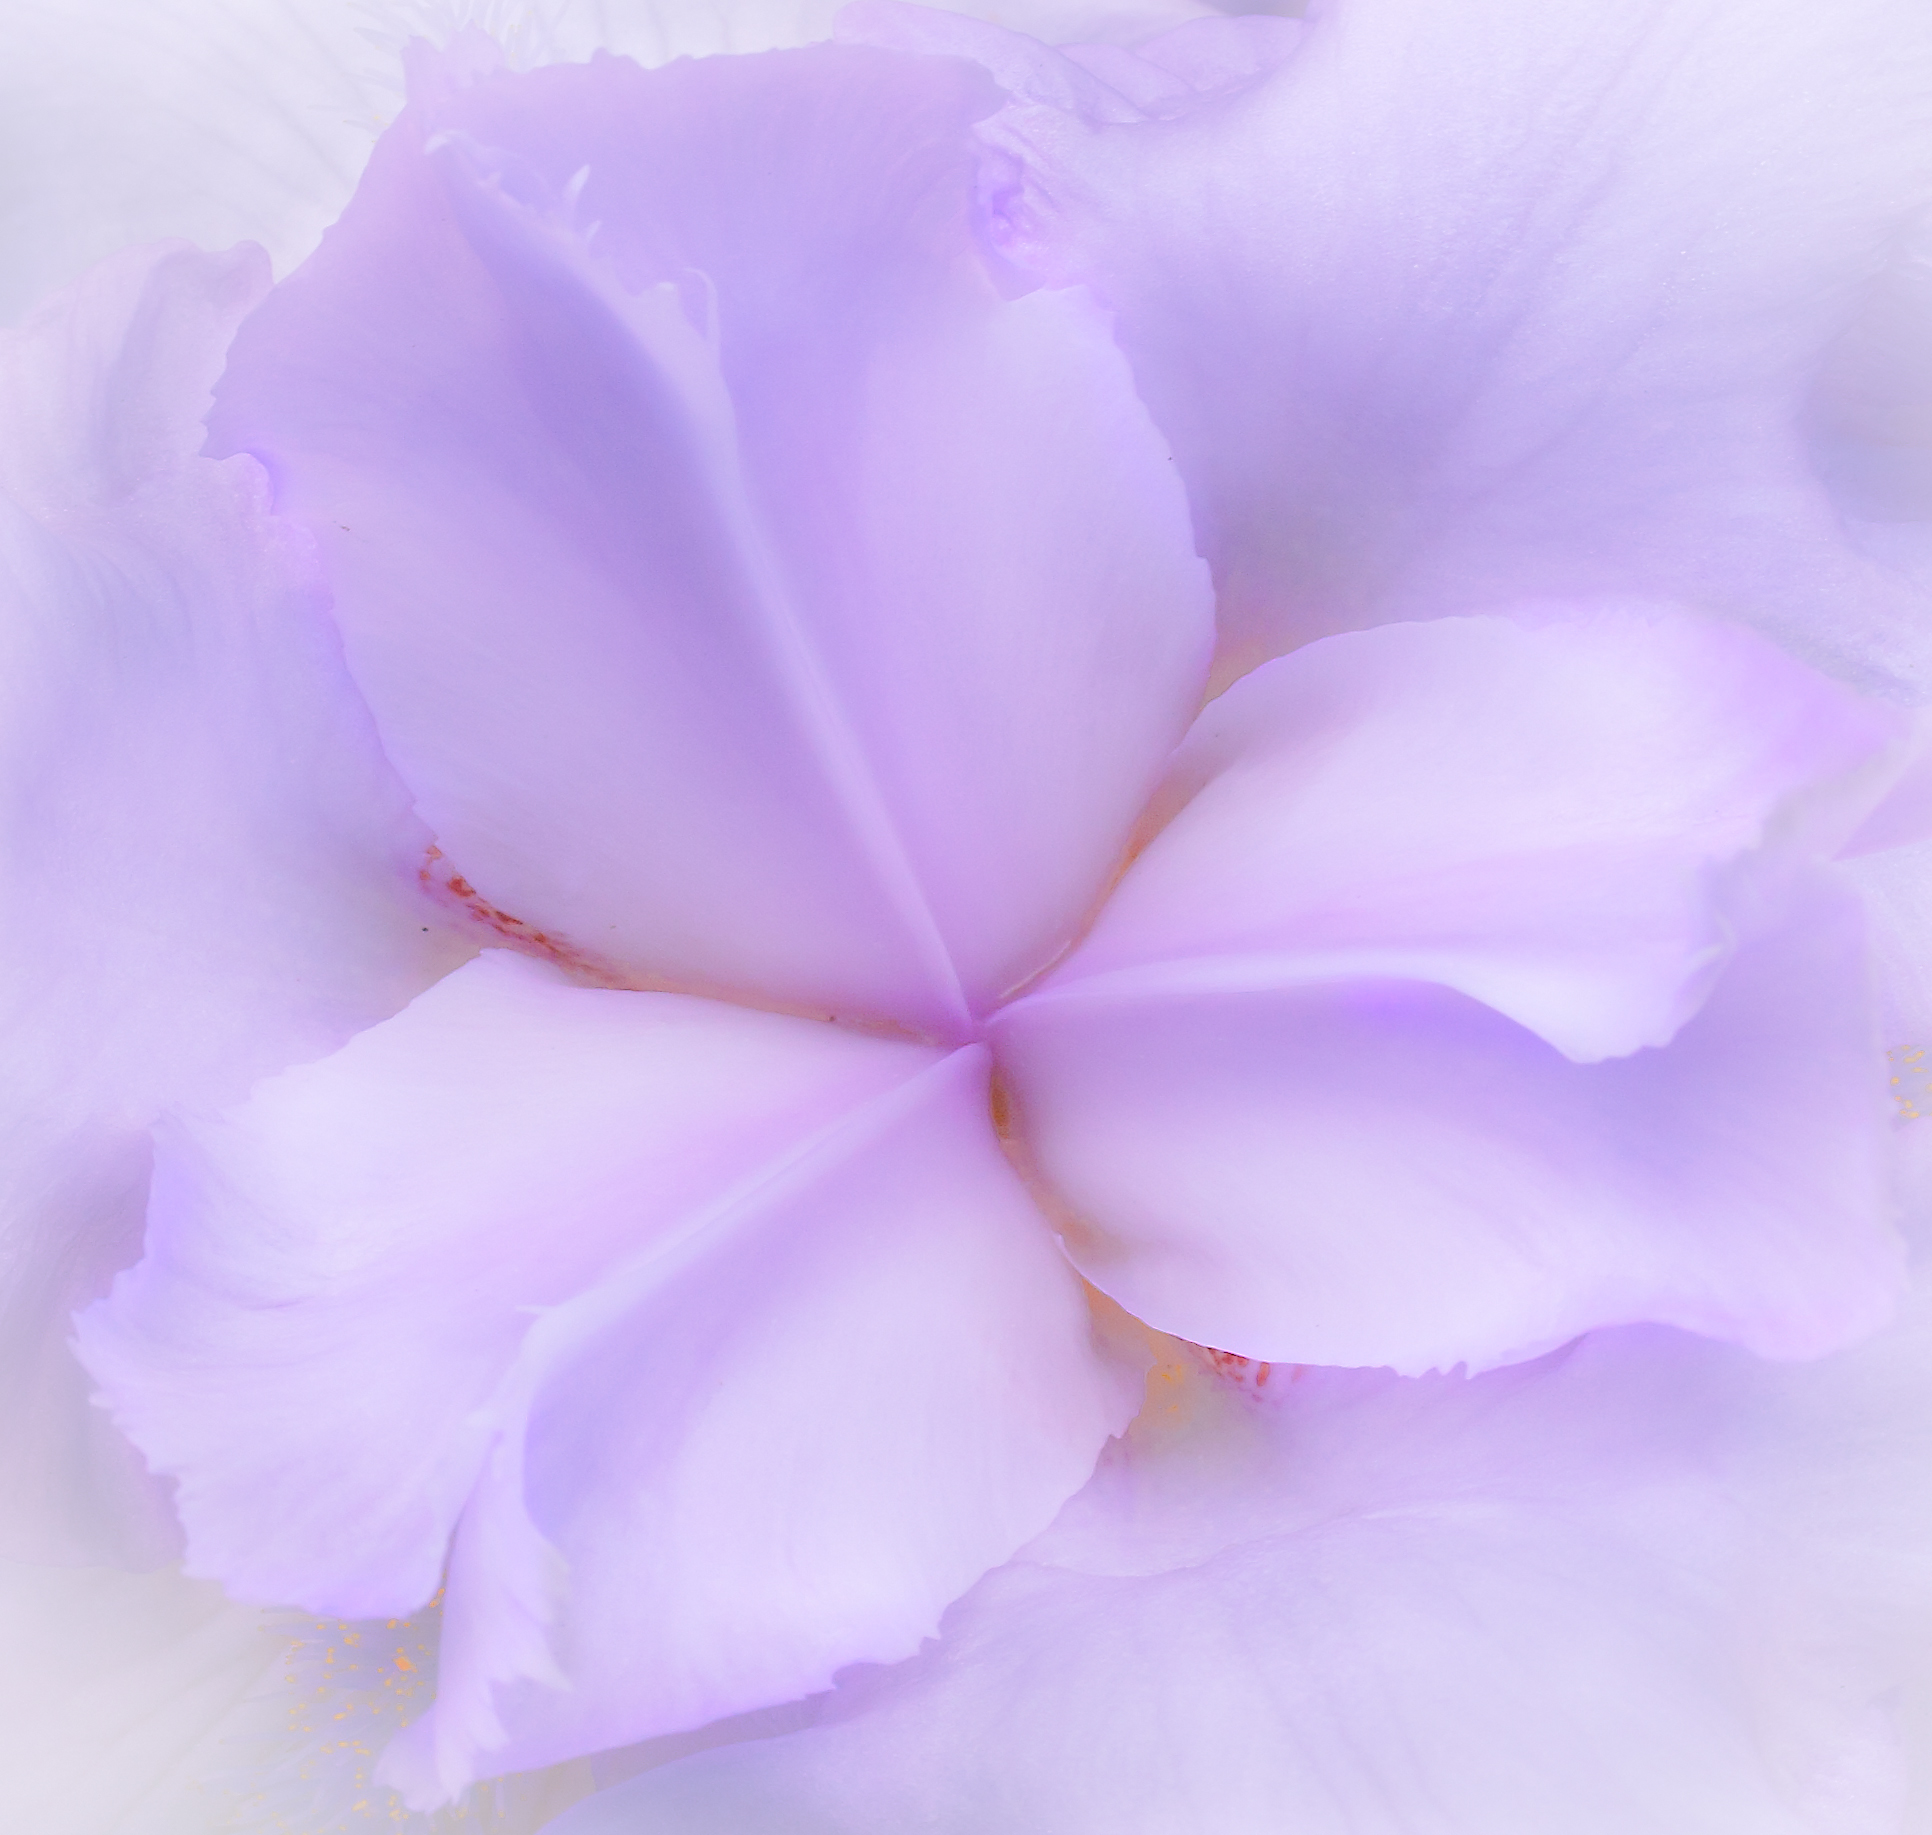
nature, blossom, abstract, plant, flower, purple, petal, macro, pink, lavender, pastel, iris, peony, macro photography, flowering plant, onecolor, land plant